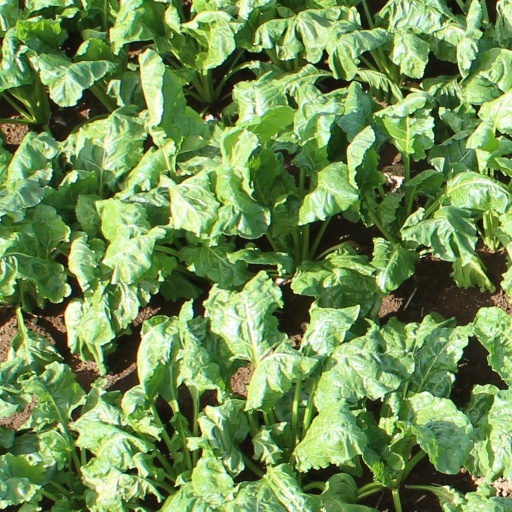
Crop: sugar beet